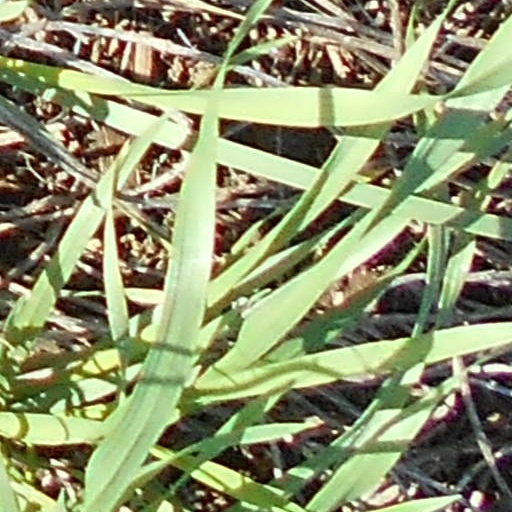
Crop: wheat